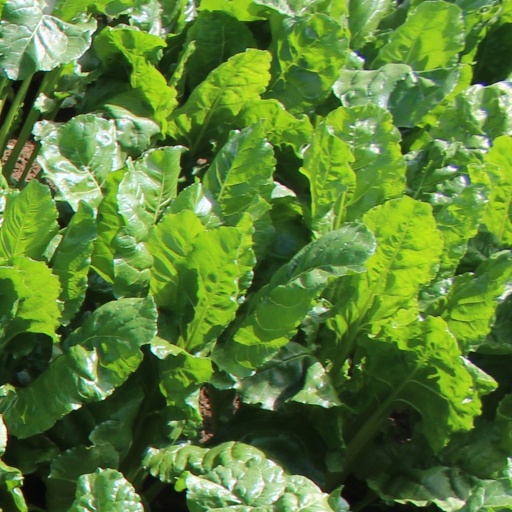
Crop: sugar beet